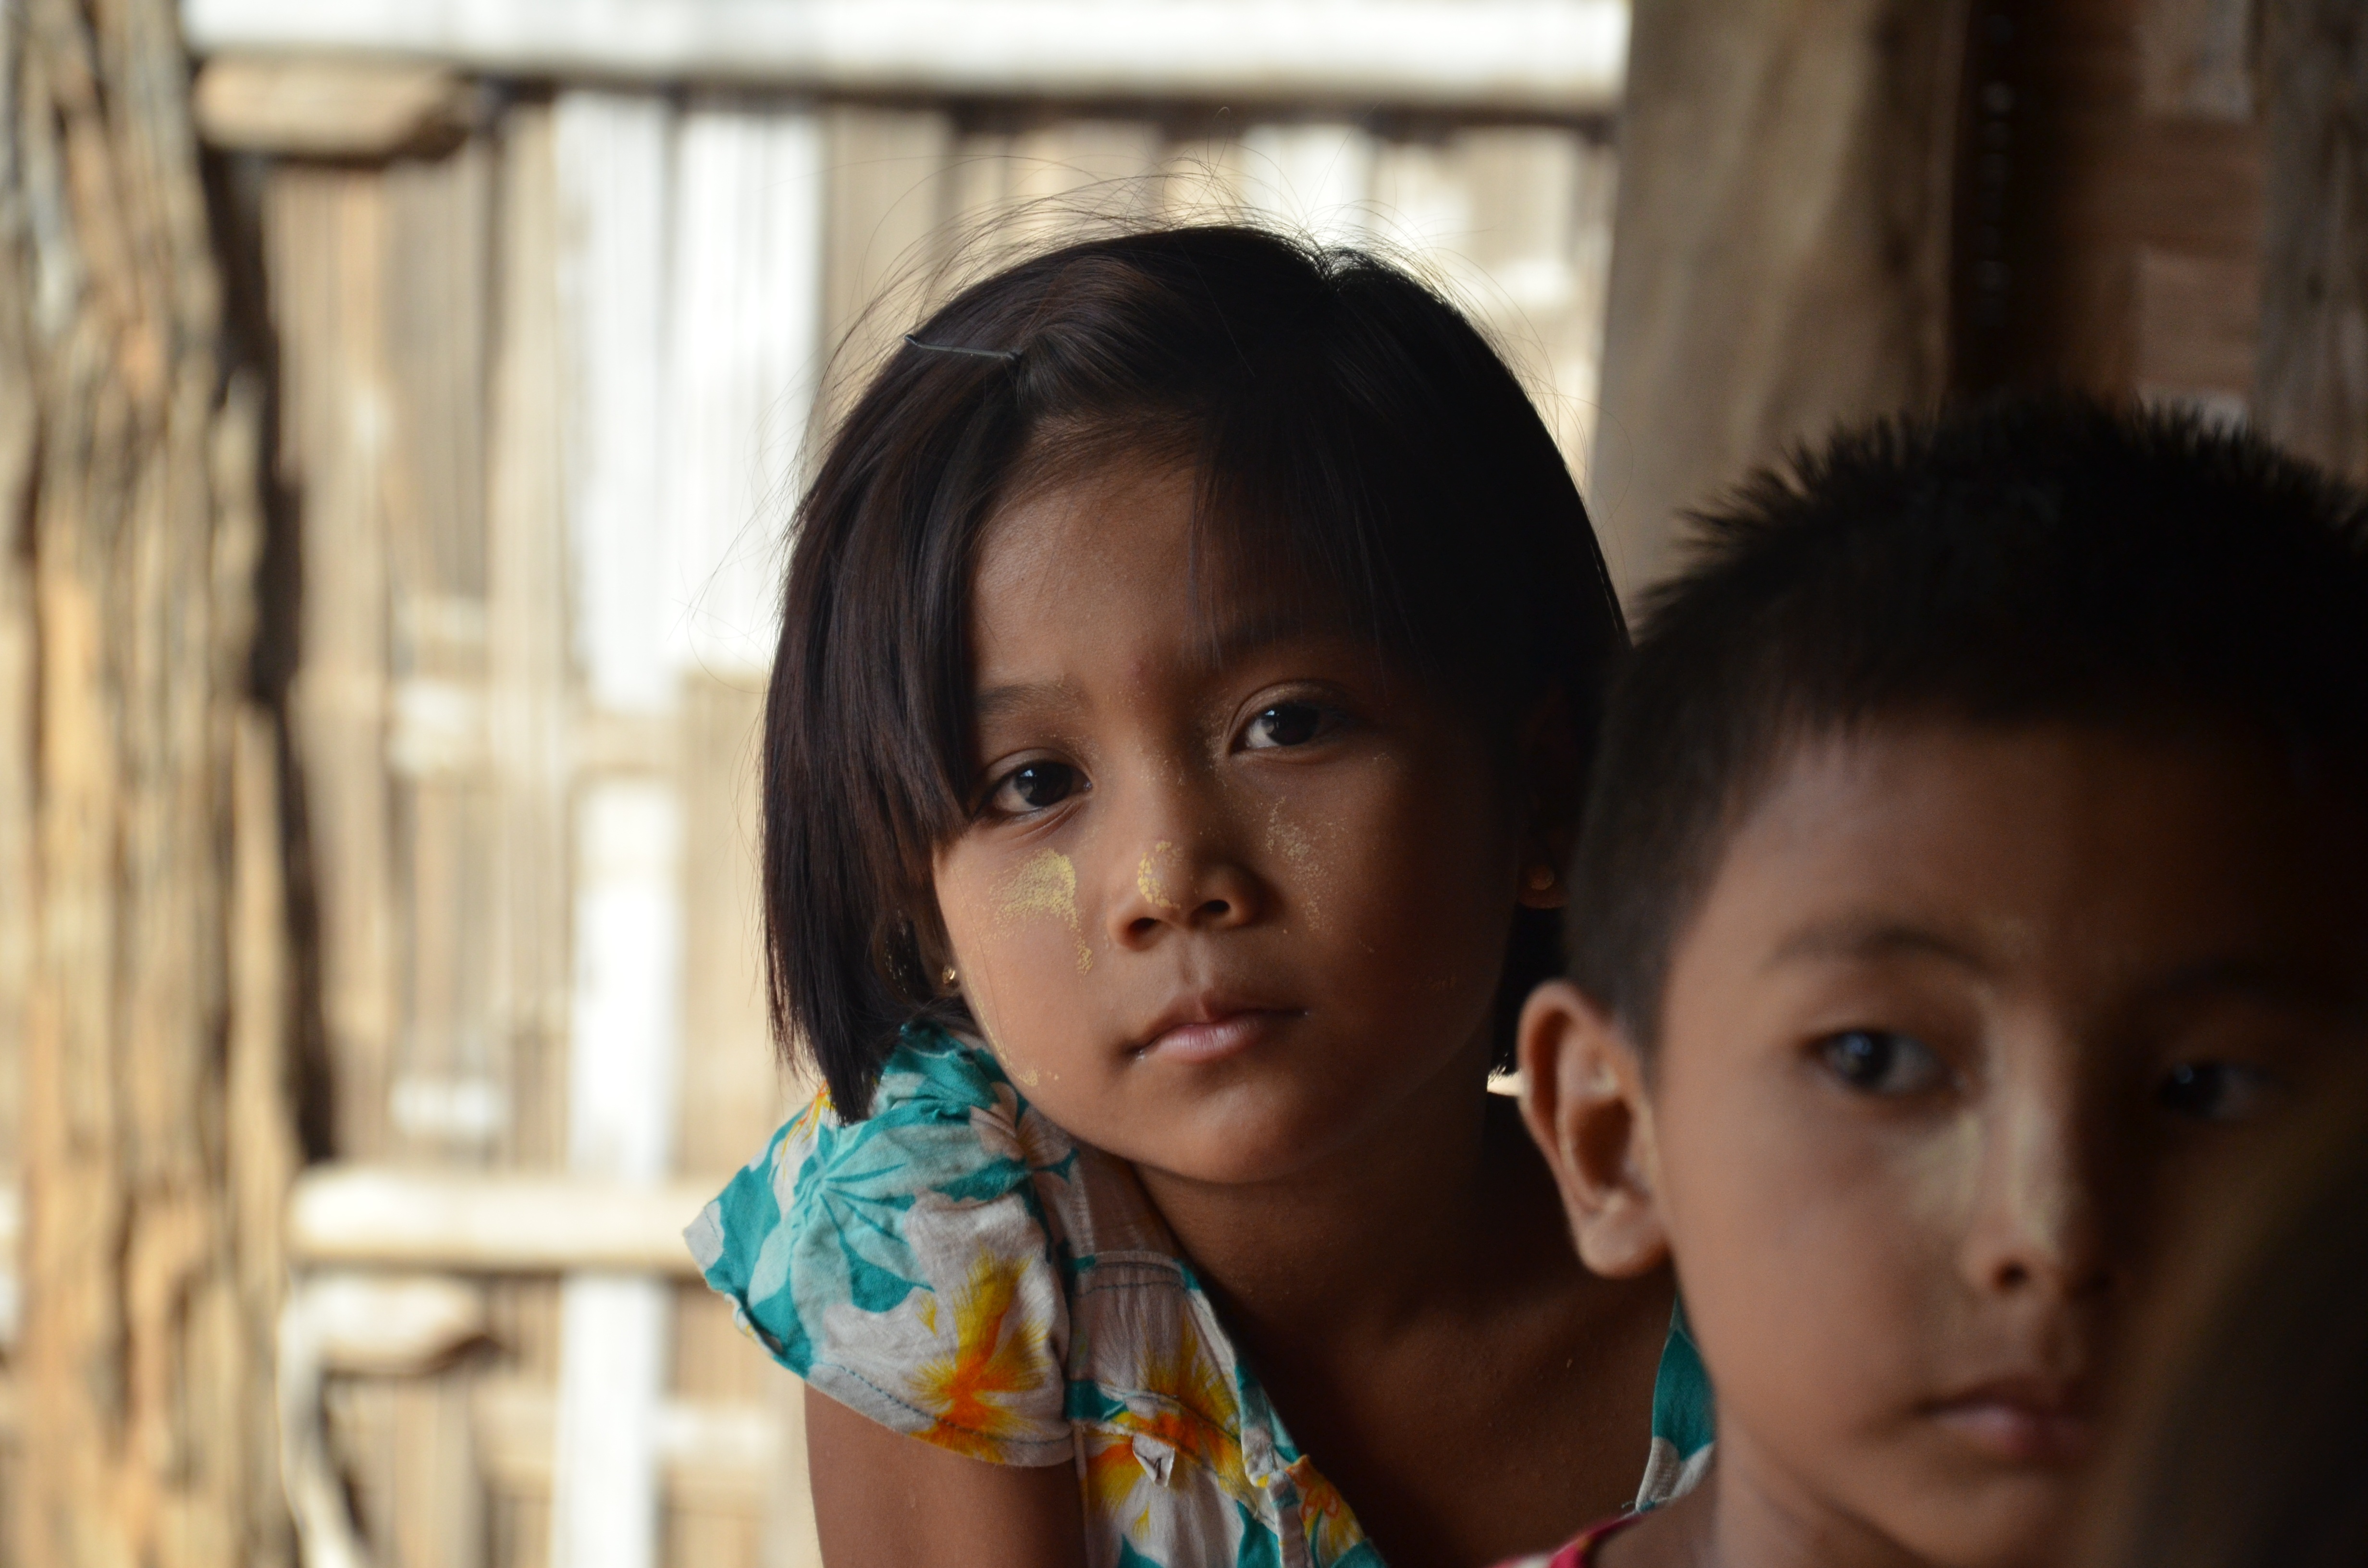
person, people, girl, woman, photography, portrait, spring, color, child, smile, face, children, eye, head, skin, beauty, myanmar, burma, portrait photography